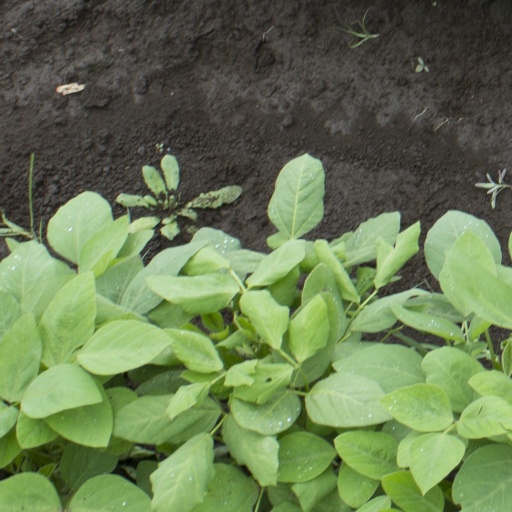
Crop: soybean